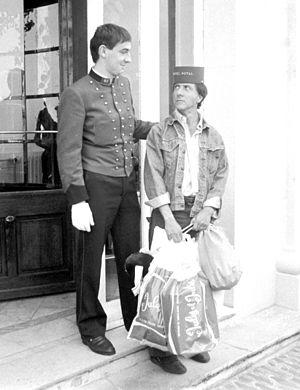
L'acteur américain Dustin Hoffman au Festival du cinéma américain de Deauville (Normandie, France) en septembre 1985.
Dustin Hoffman est un acteur américain, né le 8 août 1937 à Los Angeles. Également producteur et réalisateur, il est notamment connu pour ses prestations d'antihéros versatiles et de personnages vulnérables.